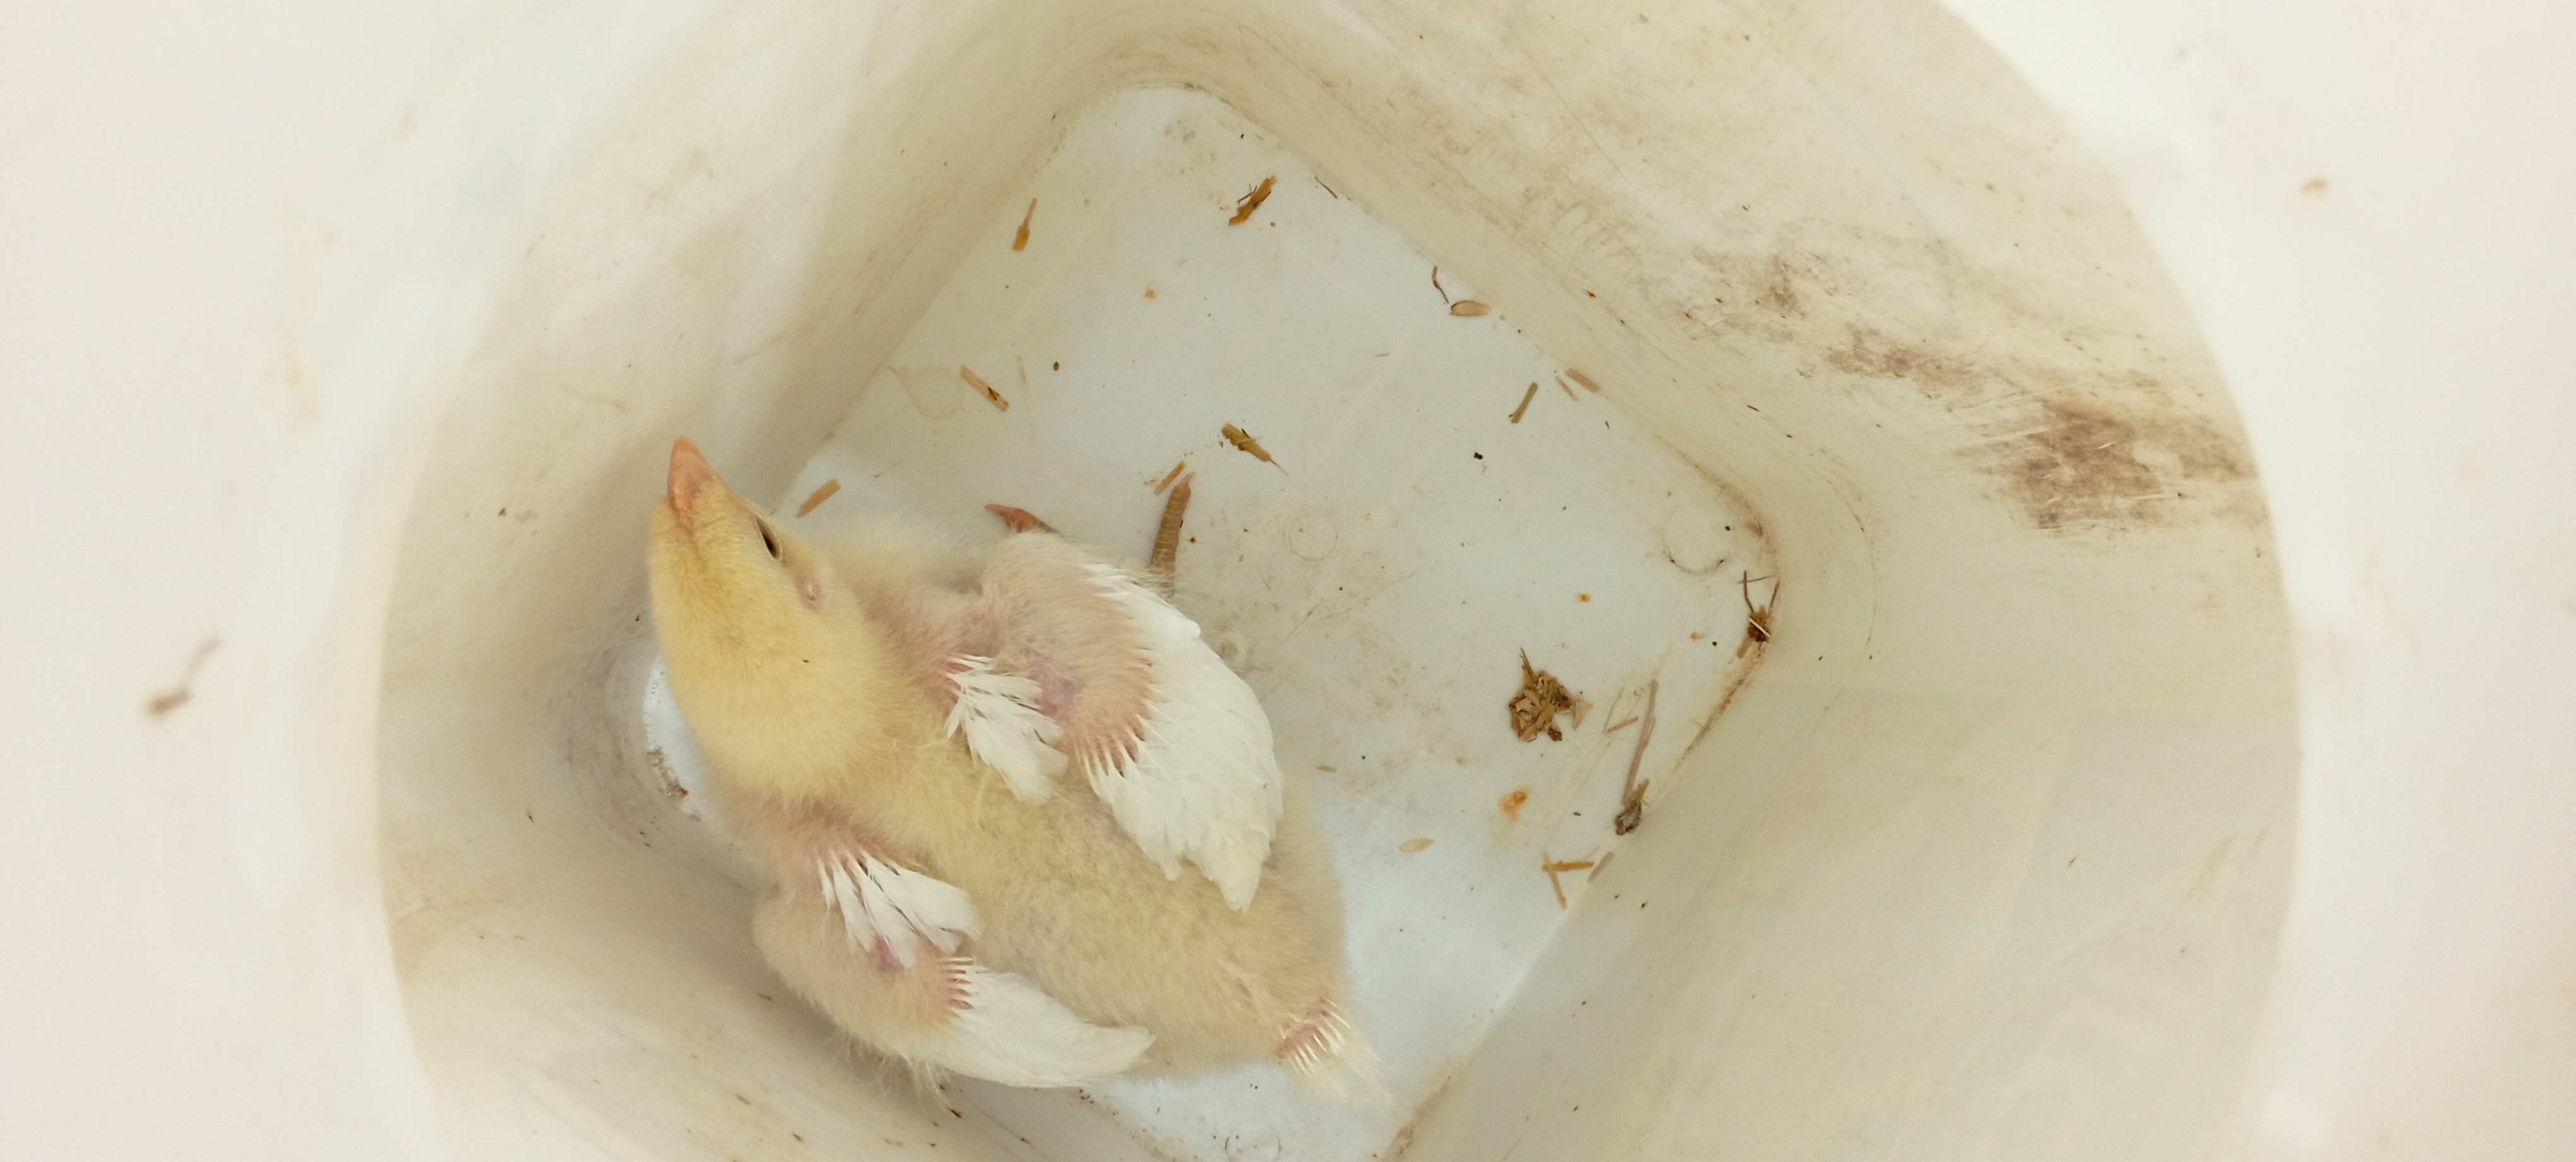
Weight: 552 g